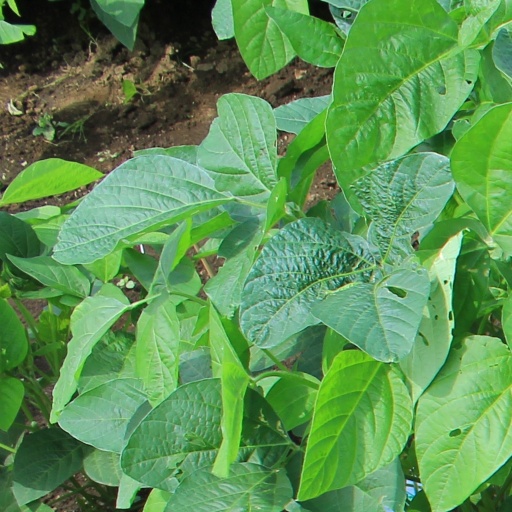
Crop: soybean